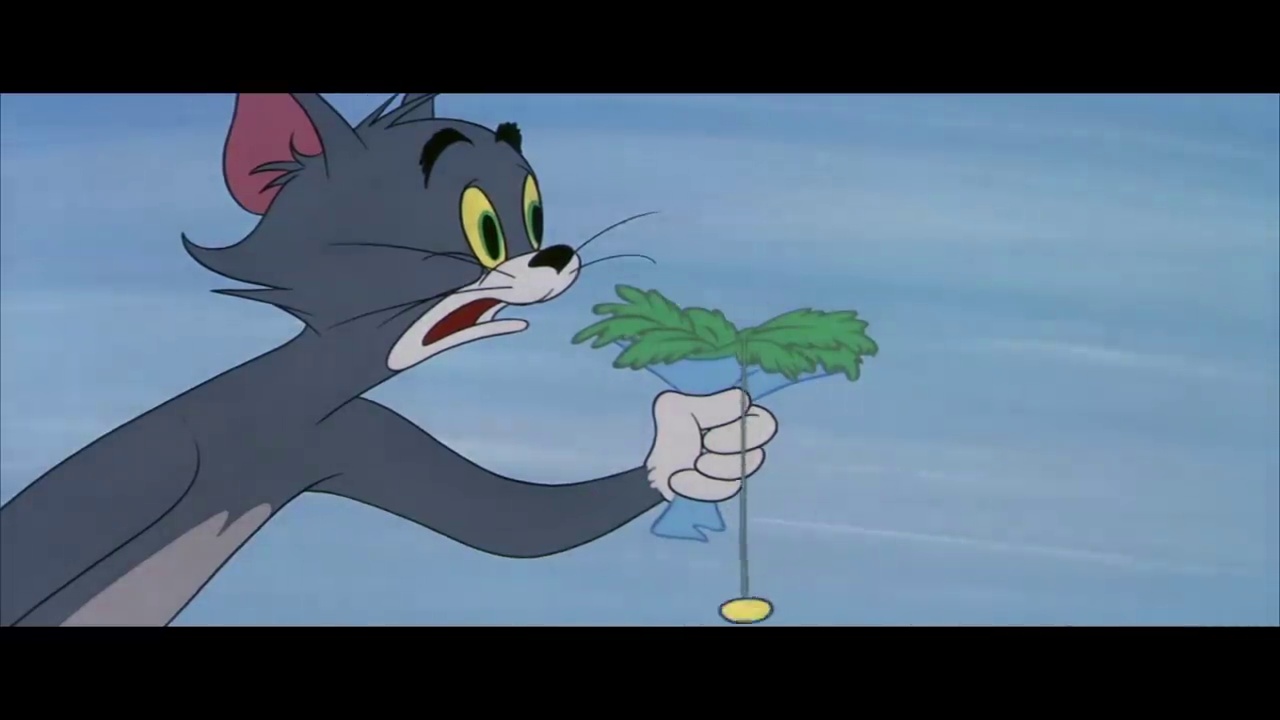
Portrait style: Cartoon Portrait